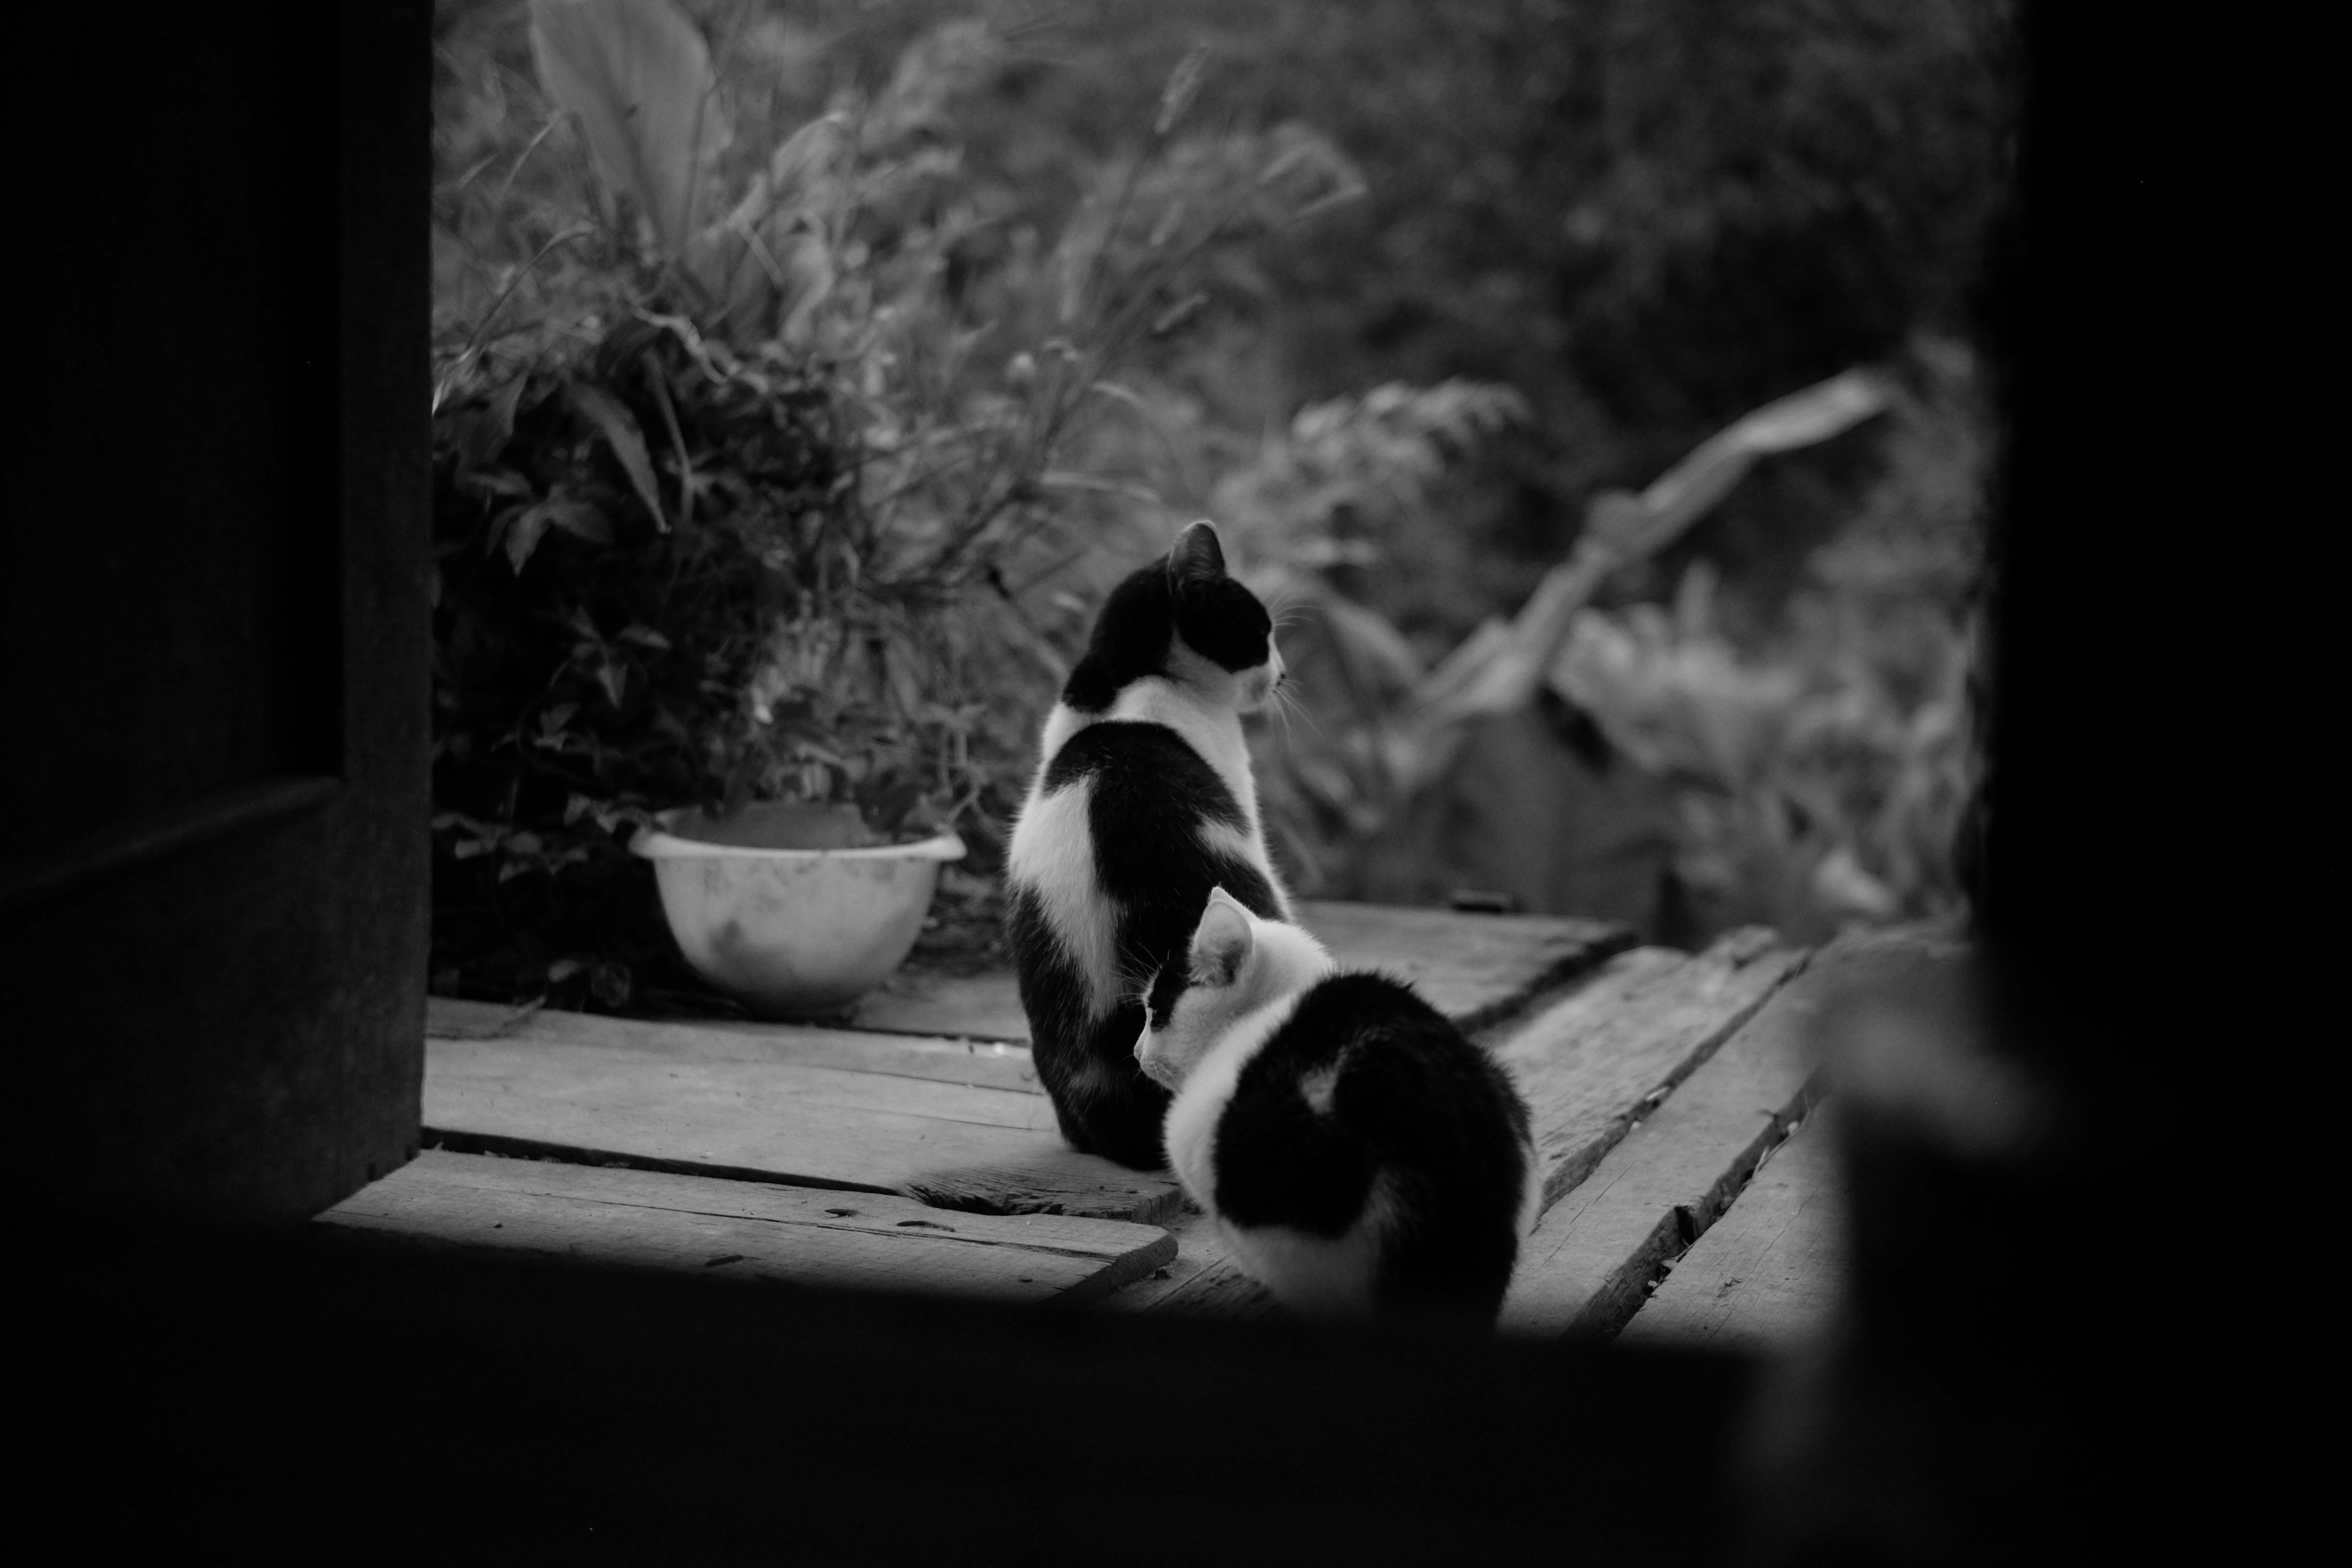
black, white, photograph, black and white, monochrome photography, monochrome, darkness, photography, snapshot, sitting, still life photography, human, stock photography, style